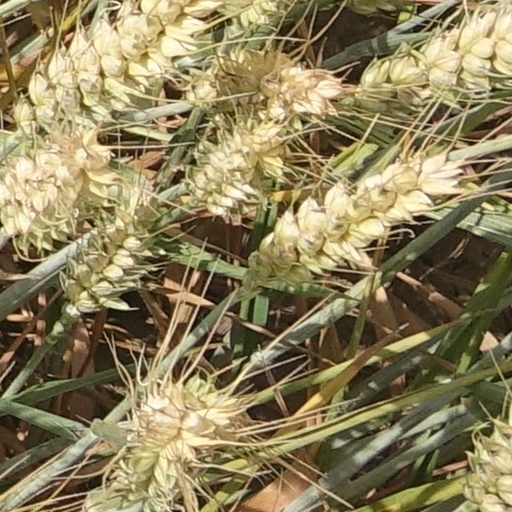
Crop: wheat